2016 Lahore Qalandars season

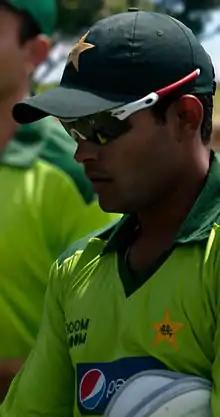
Umar Akmal was the team's star performer with 335 runs in 7 matches as well as Leading run scorer in 2016 Pakistan Super League season

Qalandars started their tournament with two consecutive losses against Karachi Kings and Peshawar Zalmi. On 5 Feb 2016, Qalandars played their first match against Karachi Kings losing by 7 wickets. While batting first they scored 125 for the loss of 8 wickets due to the first Hat-trick of PSL by Mohammad Amir. Mohammad Rizwan with 37 was the highest run scorer for Qalandars in this match. In reply they started well with early wickets but Shakib Al Hasan and Lendl Simmons took kings towards victory, hence losing by 7 wickets. In the second encounter against Peshawar Zalmi they again failed to taste success, this time posting 117 Dwayne Bravo with struggling 32 runs was the top scorer. Things went disappointing in bowling as well as they lost again this time by 9 wickets. They tasted first victory against Quetta Gladiators. Qalandar's losing the toss posting 194 thanks to Umar Akmal blistering innings of 93 from 40 balls, supported well by Cameron Delport he made 73 in reply Gladiators started well but felt short in the end by 63 runs thanks to Zafar Gohar's 4 for 13 Umar Akmal for his blistering inning and Fastest PSL fifty was awarded with Man of the match trophy.